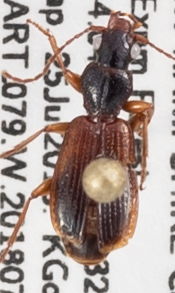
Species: Cymindis neglecta
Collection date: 2018-07-25
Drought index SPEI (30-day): -0.058
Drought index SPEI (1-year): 0.04
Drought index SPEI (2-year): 0.334